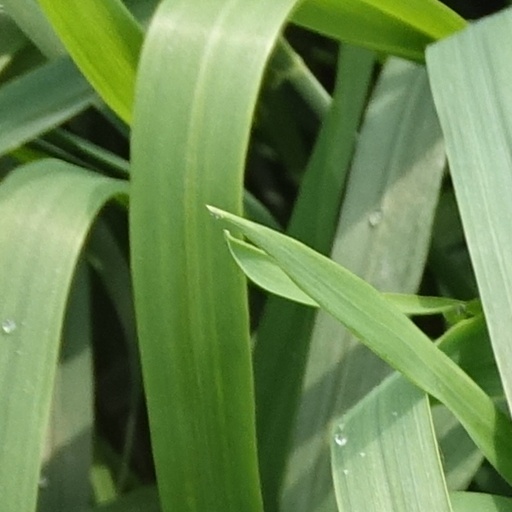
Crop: wheat